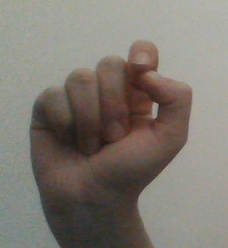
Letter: fa